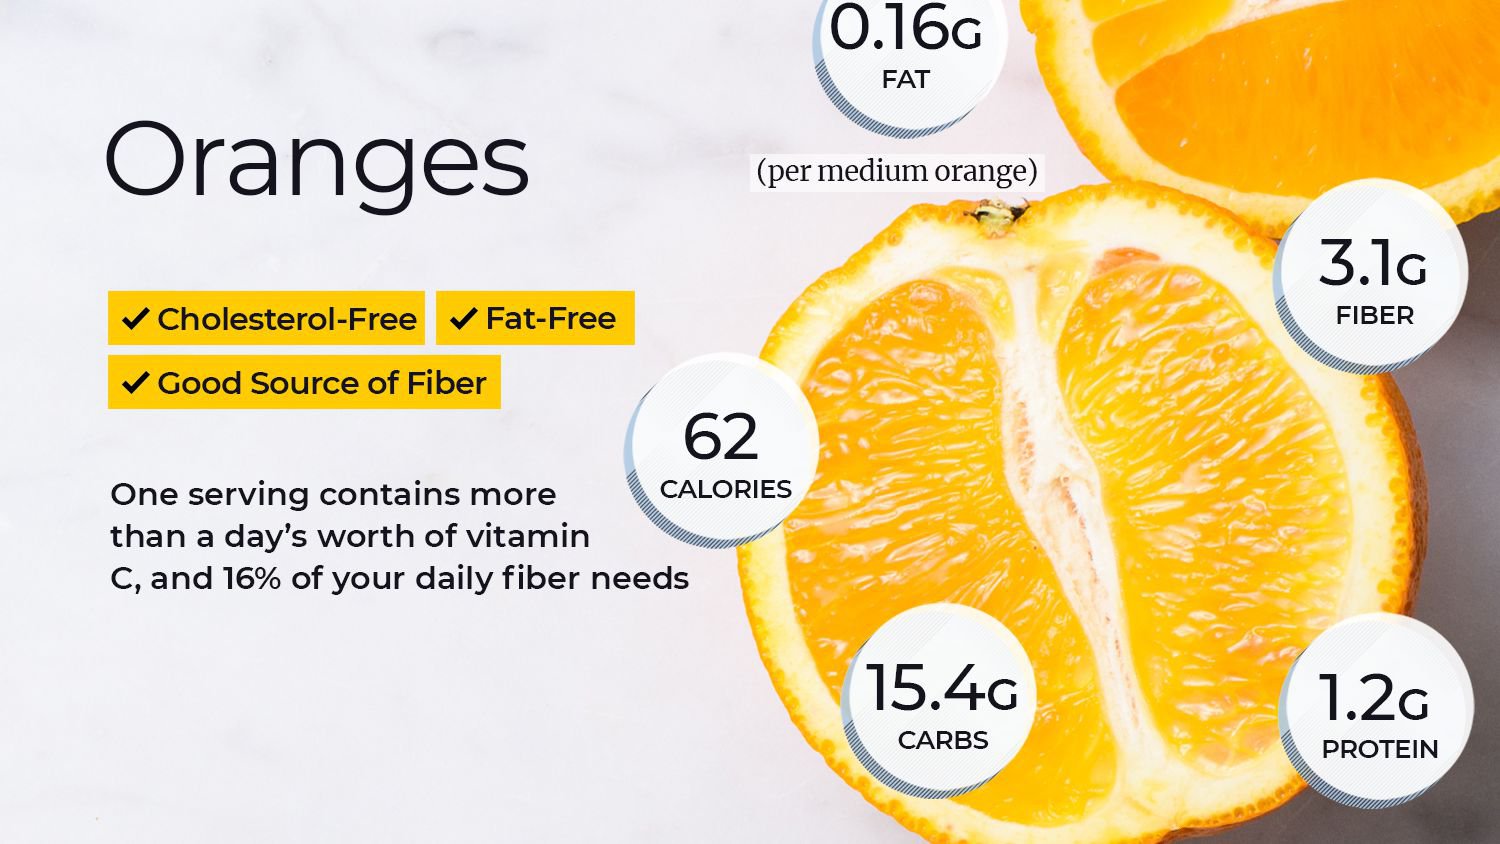
Label: Orange